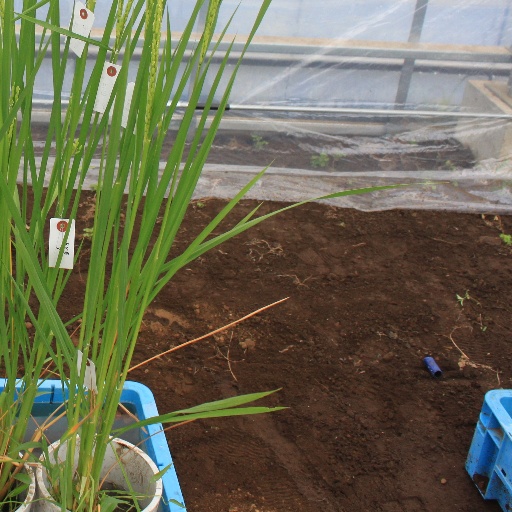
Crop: rice